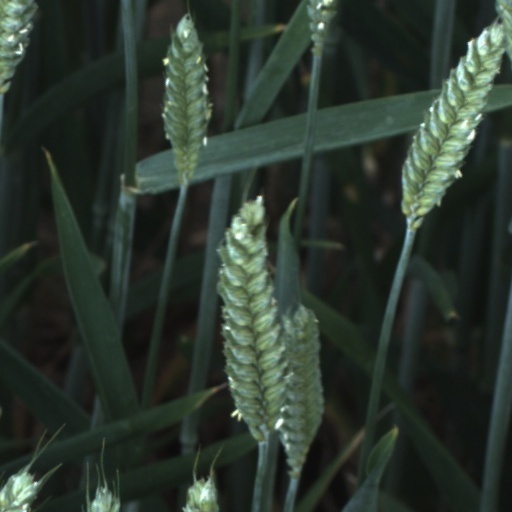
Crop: wheat